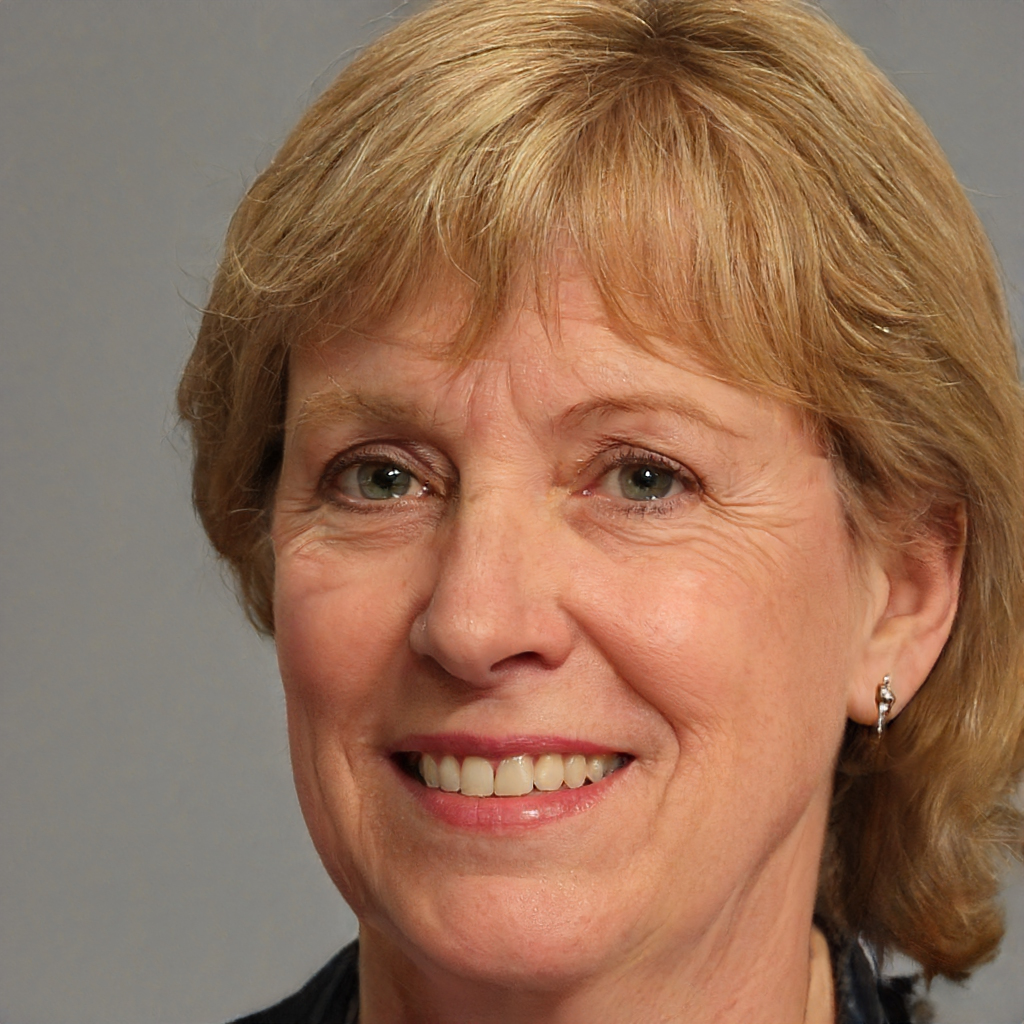
Label: Colored